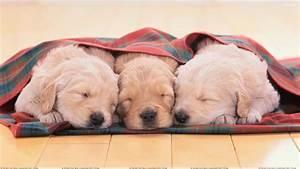
dog